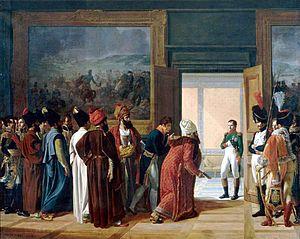
Les alliances de la France avec des pays étrangers ont une histoire longue et complexe qui s'étend sur plus d'un millénaire. L'une des caractéristiques traditionnelles de la diplomatie française des alliances a été l'« alliance de revers ». Elle consistait en une alliance avec des pays situés du côté opposé d'un adversaire direct, permettant ainsi d'ouvrir un second front encerclant l'adversaire et donc de rétablir un équilibre des puissances. Une autre caractéristique a été l'alliance avec les populations locales, contre les puissances coloniales européennes plus puissantes.
Une alliance franco-perse a été formée pendant une courte période entre l'Empire français de Napoléon Iᵉʳ et Fath Ali Shah contre la Russie et la Grande-Bretagne entre 1807 à 1809. L'alliance faisait partie d'un grand projet napoléonien de traverser le Moyen-Orient pour attaquer l'Inde britannique. L'alliance a été rompue lorsque la France s’est finalement alliée avec la Russie et a tourné son attention vers les campagnes européennes.